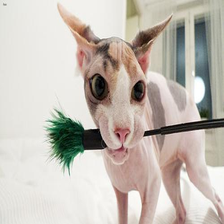
Species: cat
Breed: Sphynx